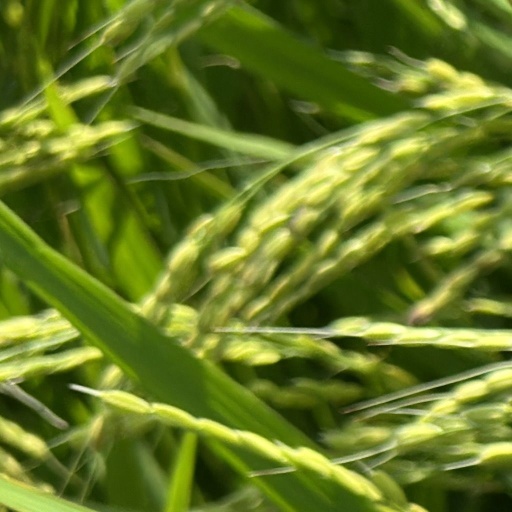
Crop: rice